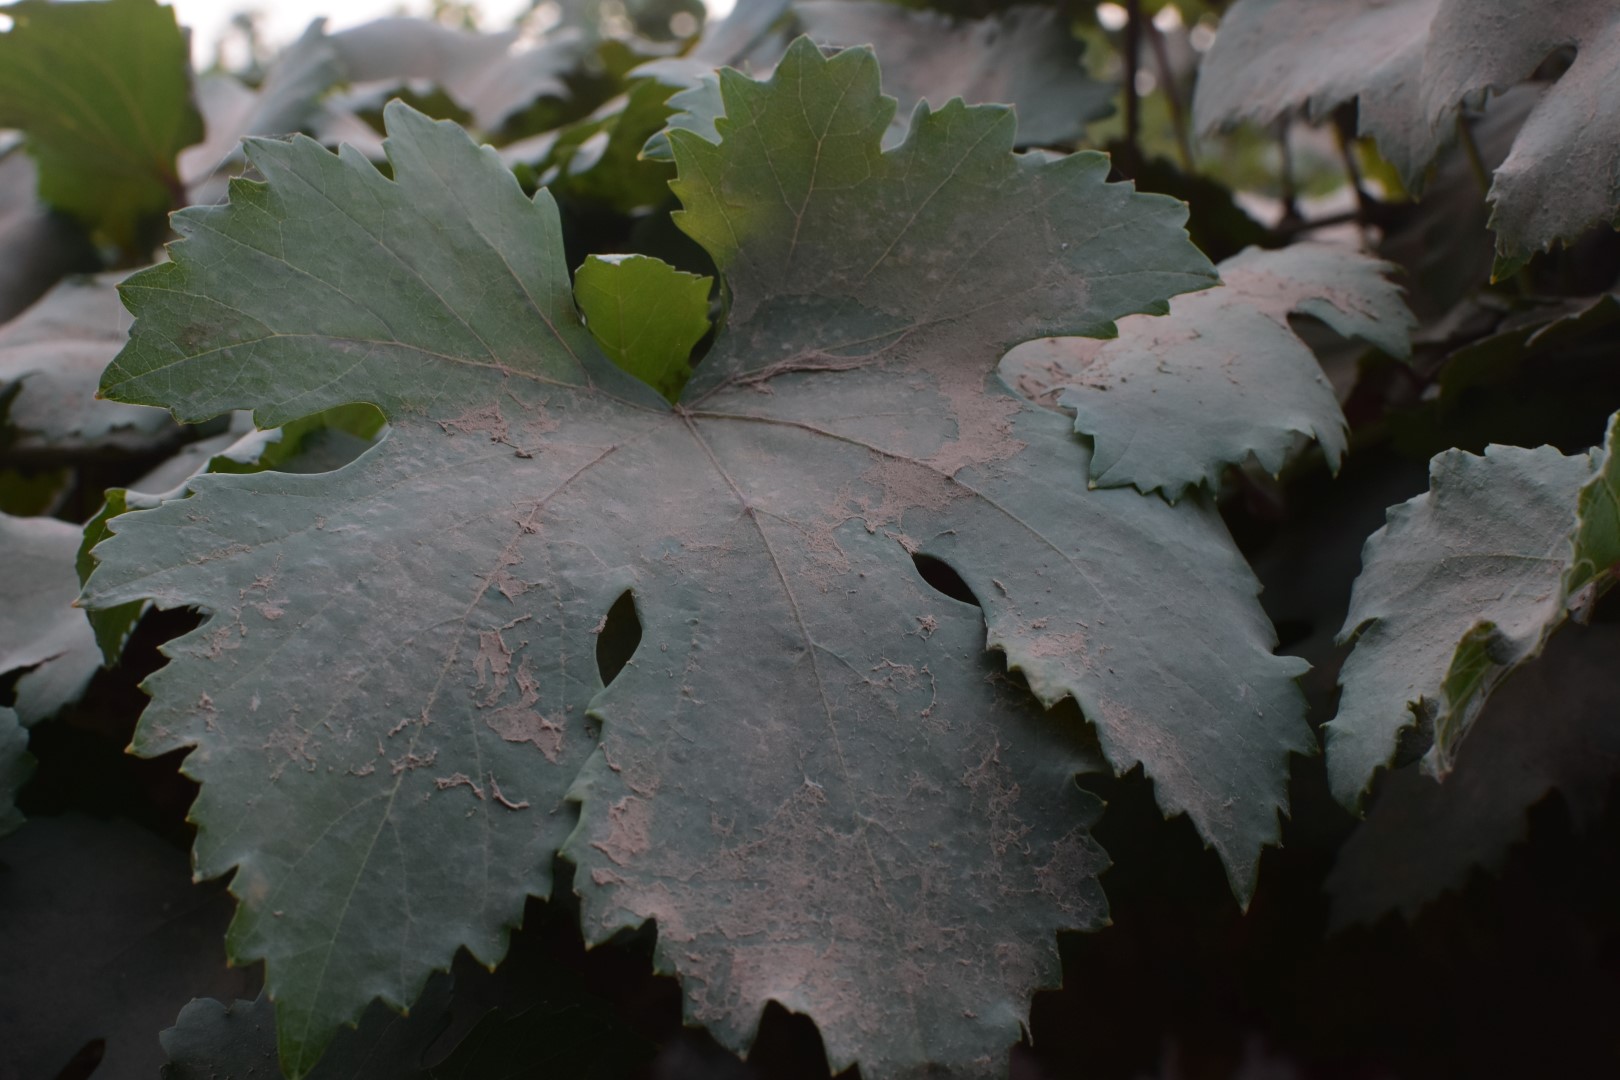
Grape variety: Kamali